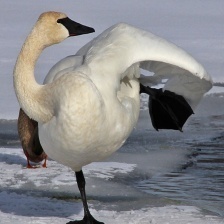
Species: TRUMPTER SWAN
Scientific name: CYGNUS BUCCINATOR
ImageNet parent category: black_swan